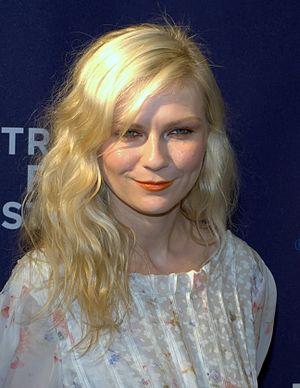
Love and Secrets ou Toutes bonnes choses au Québec est un film américain réalisé par Andrew Jarecki, sorti en 2010.
Love and Secrets ou Toutes bonnes choses au Québec est un film américain réalisé par Andrew Jarecki, sorti en 2010.